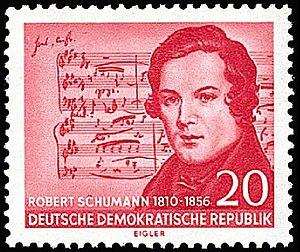
timbre RDA, Robert Schumann, 20 Pf, 1956 Русский: Почтовая марка ГДР, Р. Шуман, 20 пфеннигов, 1956